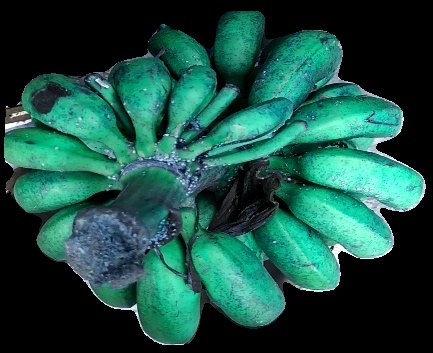
Variety: rasbale
Grade: grade3